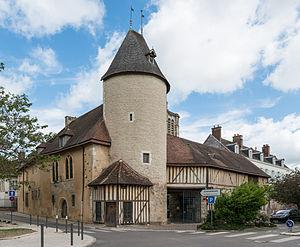
Troyes est une commune française, située dans le département de l'Aube en région Grand Est. La commune est divisée en cinq cantons dont elle est le chef-lieu.
L'Hôtel du petit Louvre est un hôtel particulier situé à Troyes, en France. Il est inscrit monument historique en 1986.